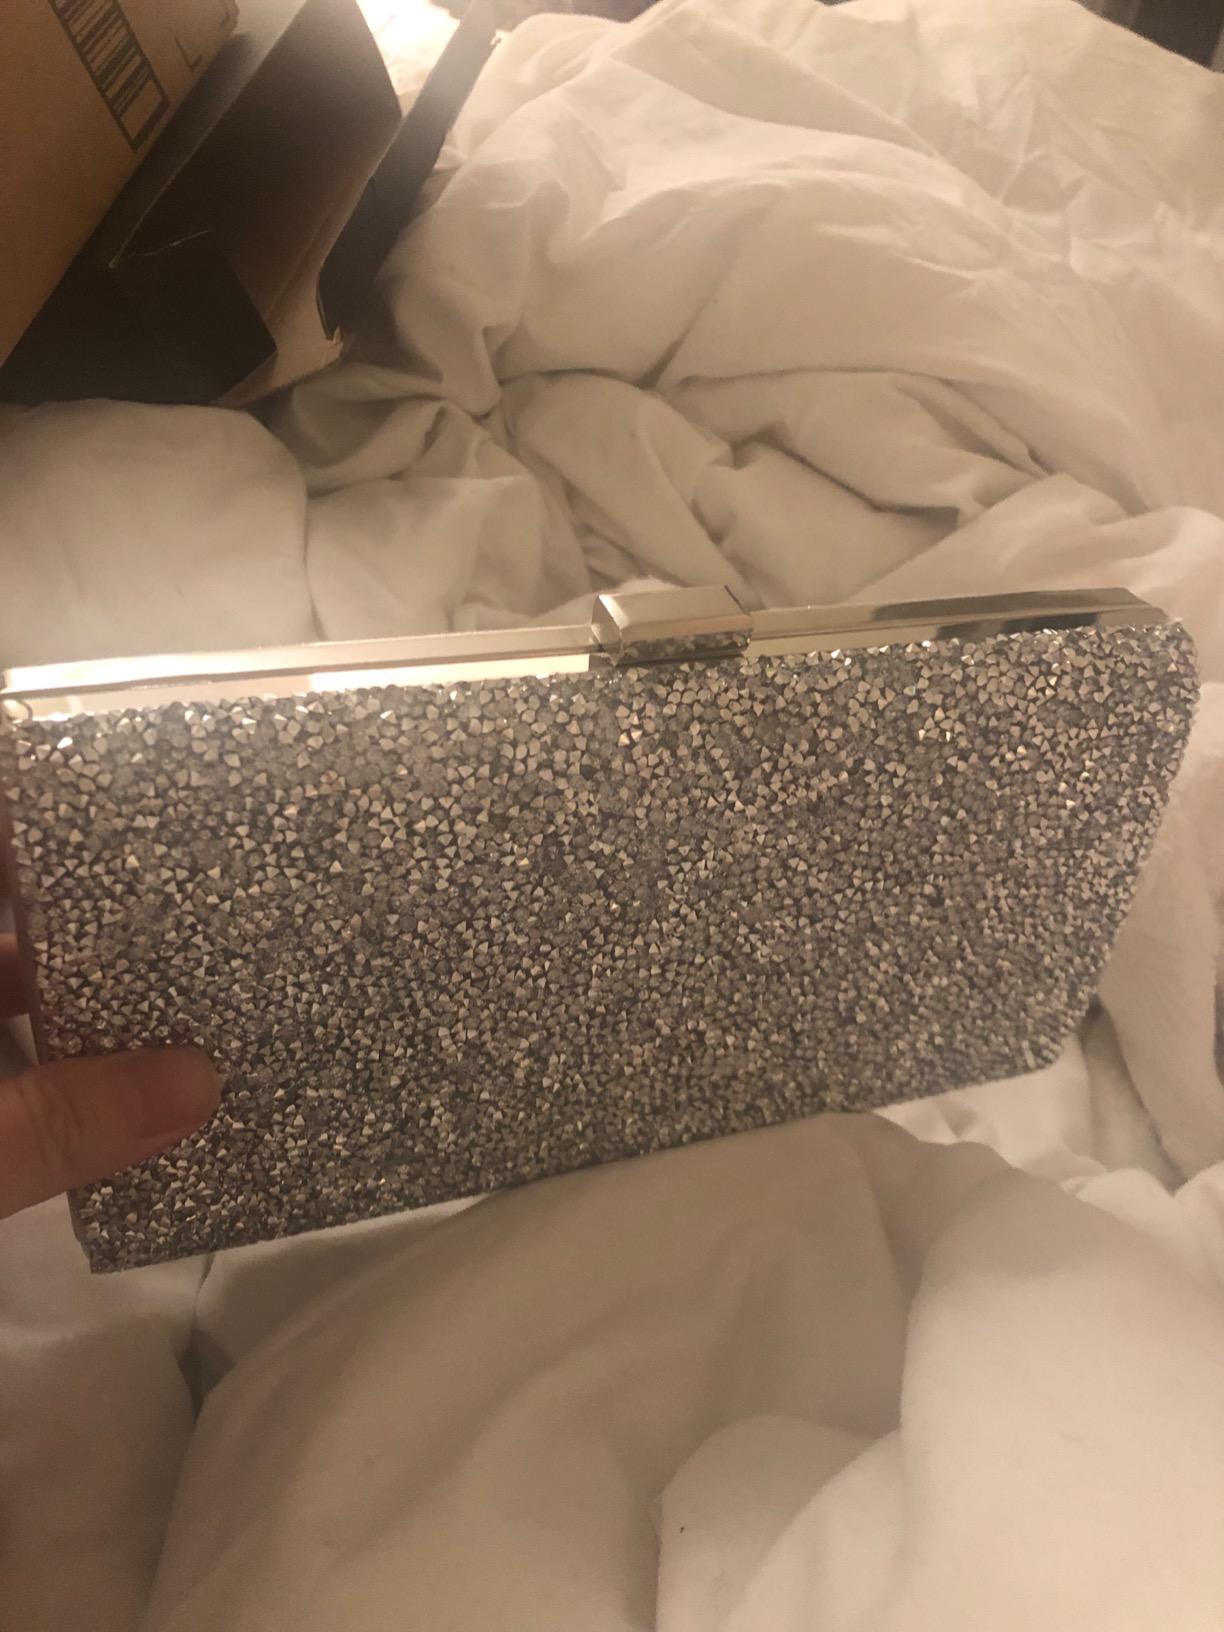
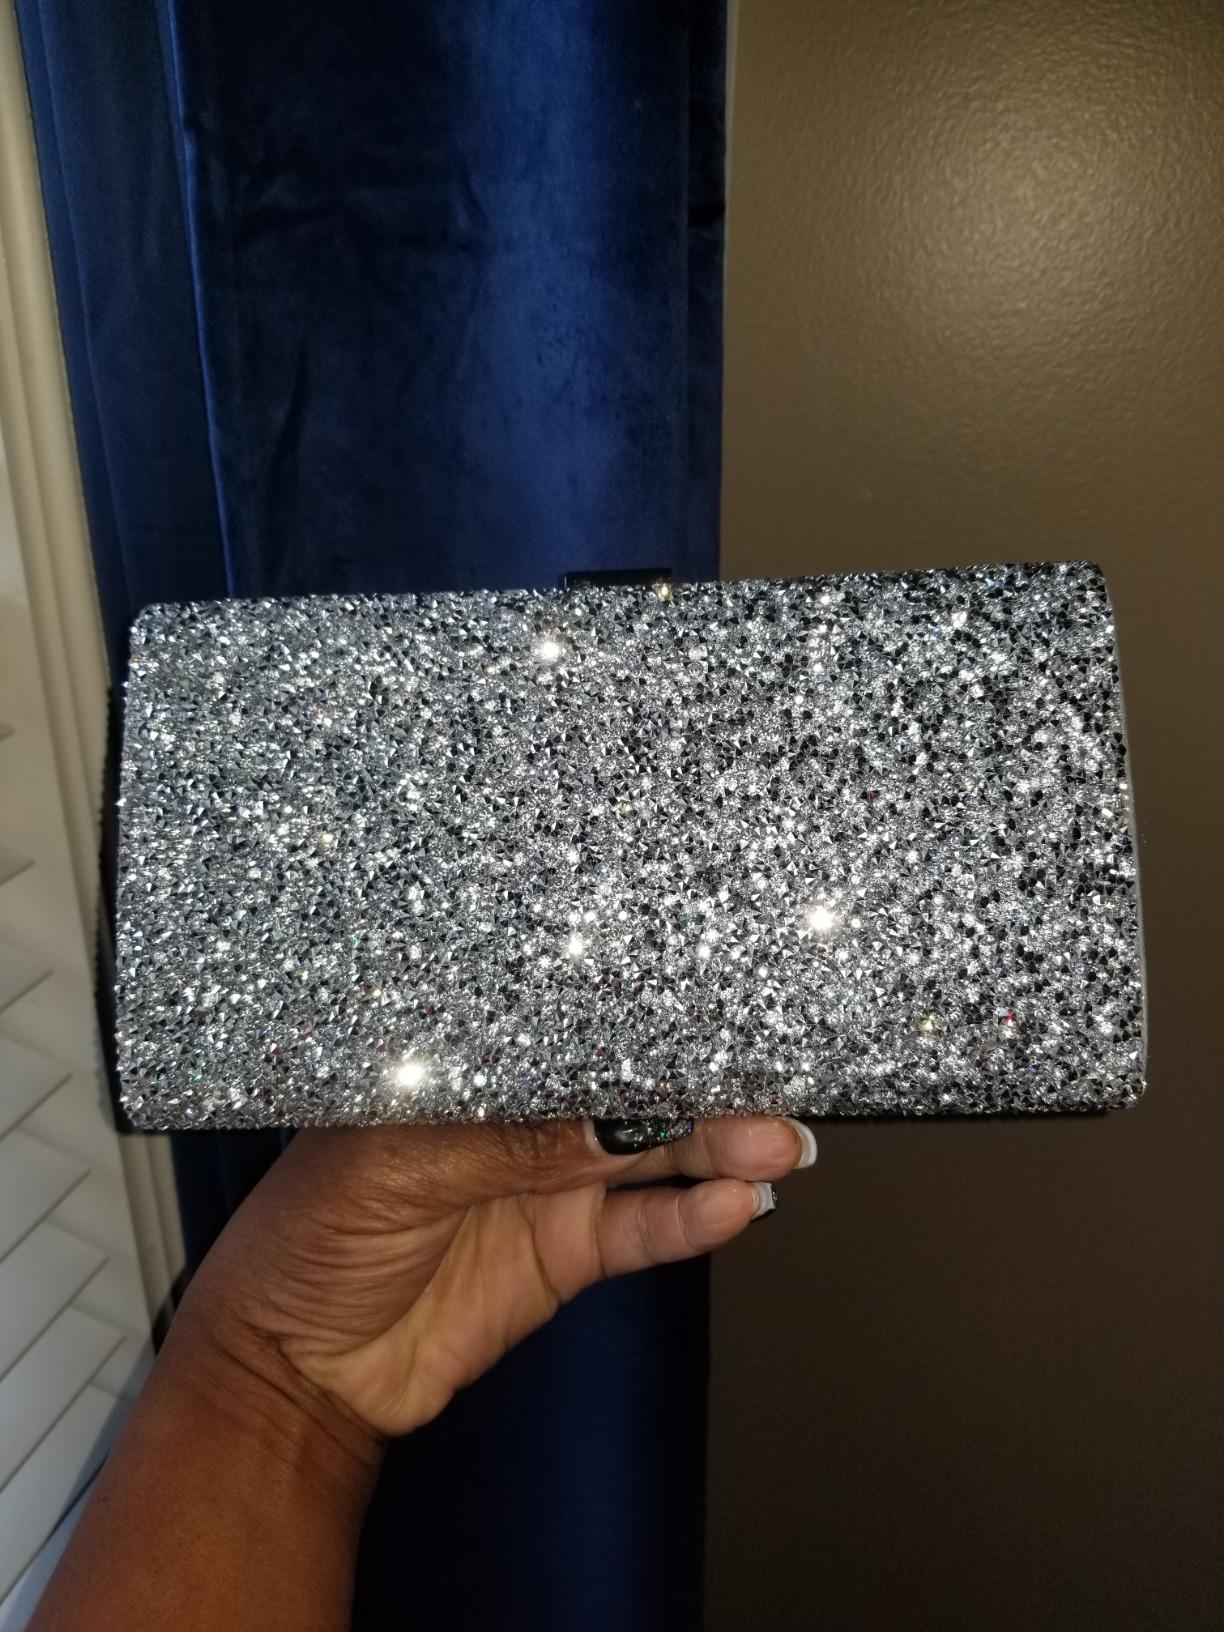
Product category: accessories_handbag
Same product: yes